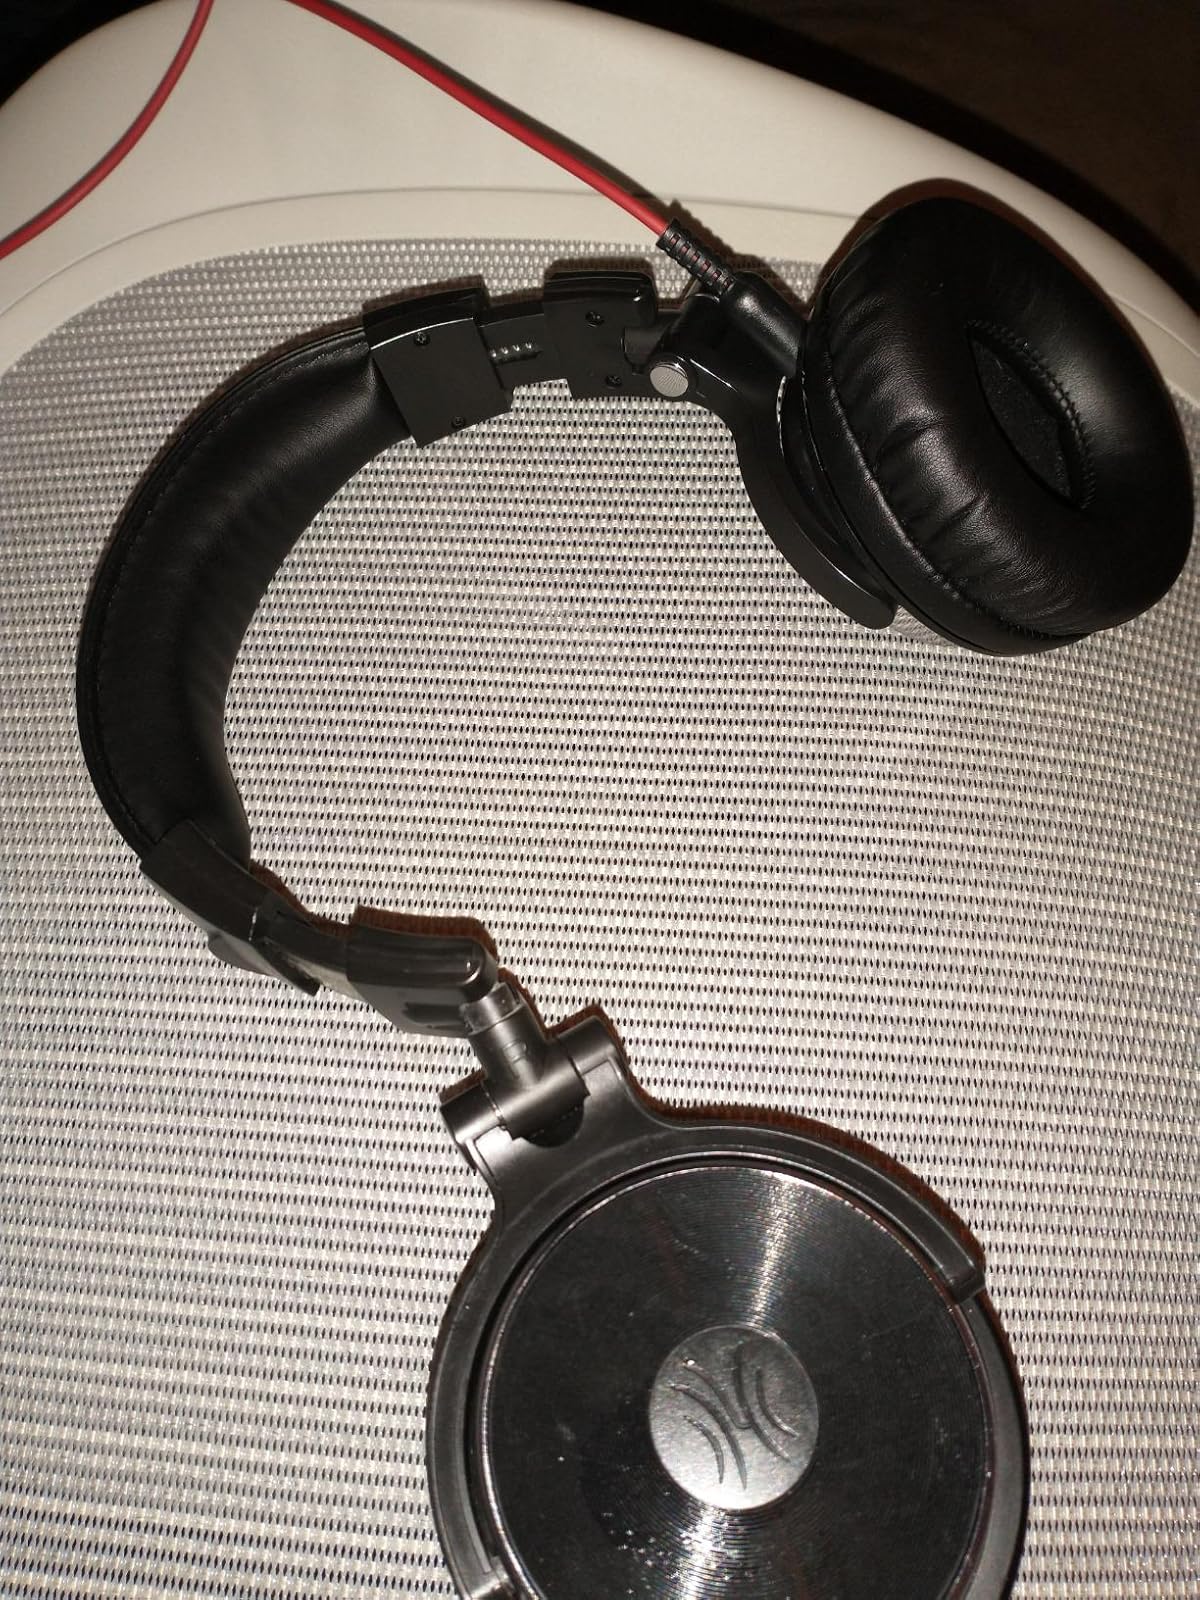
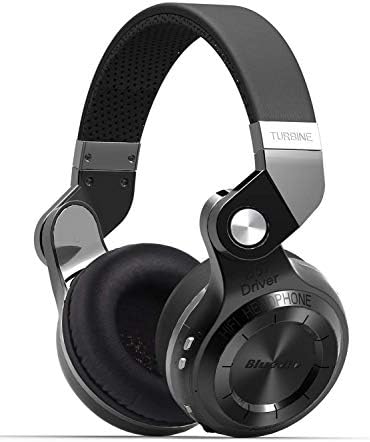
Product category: headphones
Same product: no